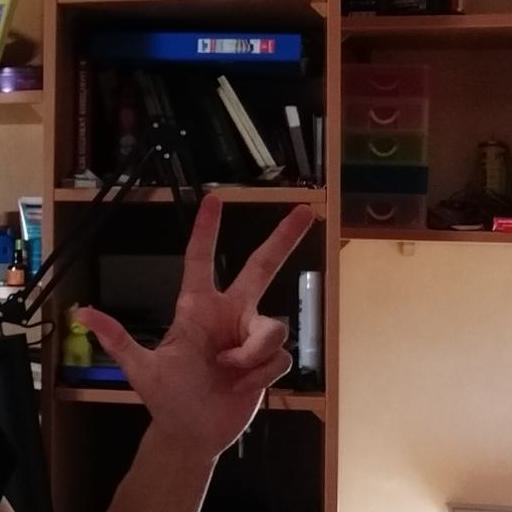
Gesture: three2